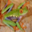
Label: frog